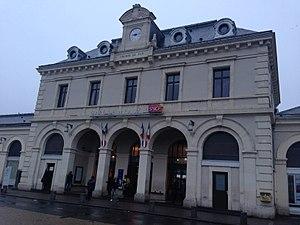
Gare de Meaux-2016